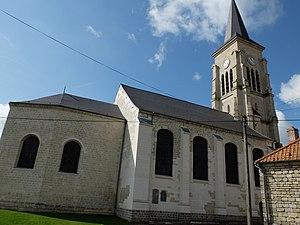
Vue de l'église Saint-Aubert d'Avesnes-le-Sec.
Avesnes-le-Sec est une commune française, située dans le département du Nord en région Hauts-de-France.